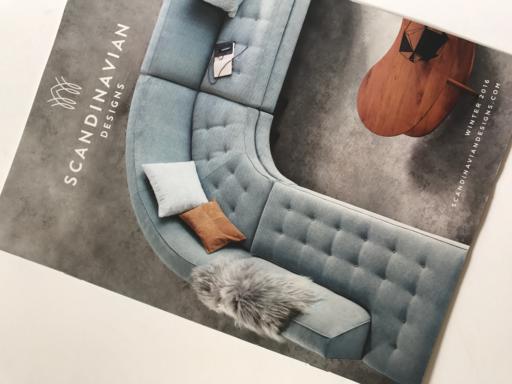
Label: paper